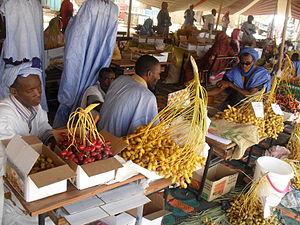
Cet article recense les pratiques inscrites au patrimoine culturel immatériel en Mauritanie.
Tidjikja est une des villes historiques de la Mauritanie sur le plateau du Tagant. C'est la capitale de la région de Tagant au centre de la Mauritanie.